Forever (2014 TV series)

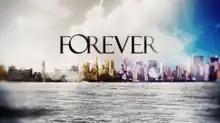

Forever is an American fantasy crime drama television series that aired on ABC as part of the 2014–15 fall television season. Created by Matt Miller, it centers on the character of Dr. Henry Morgan, an immortal New York City medical examiner who uses his extensive knowledge to assist the New York City Police Department (NYPD) in solving crimes and to discover a way to end his immortality. Flashbacks within each episode reveal various details of Henry's life.